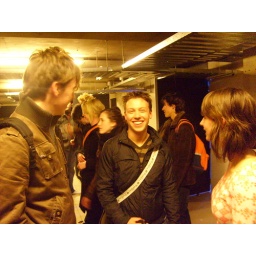
Een dag-excursie, georganiseerd door Cheops, in het (uiteindelijk niet zo) zonnige zuiden van Nederland: Eindhoven!